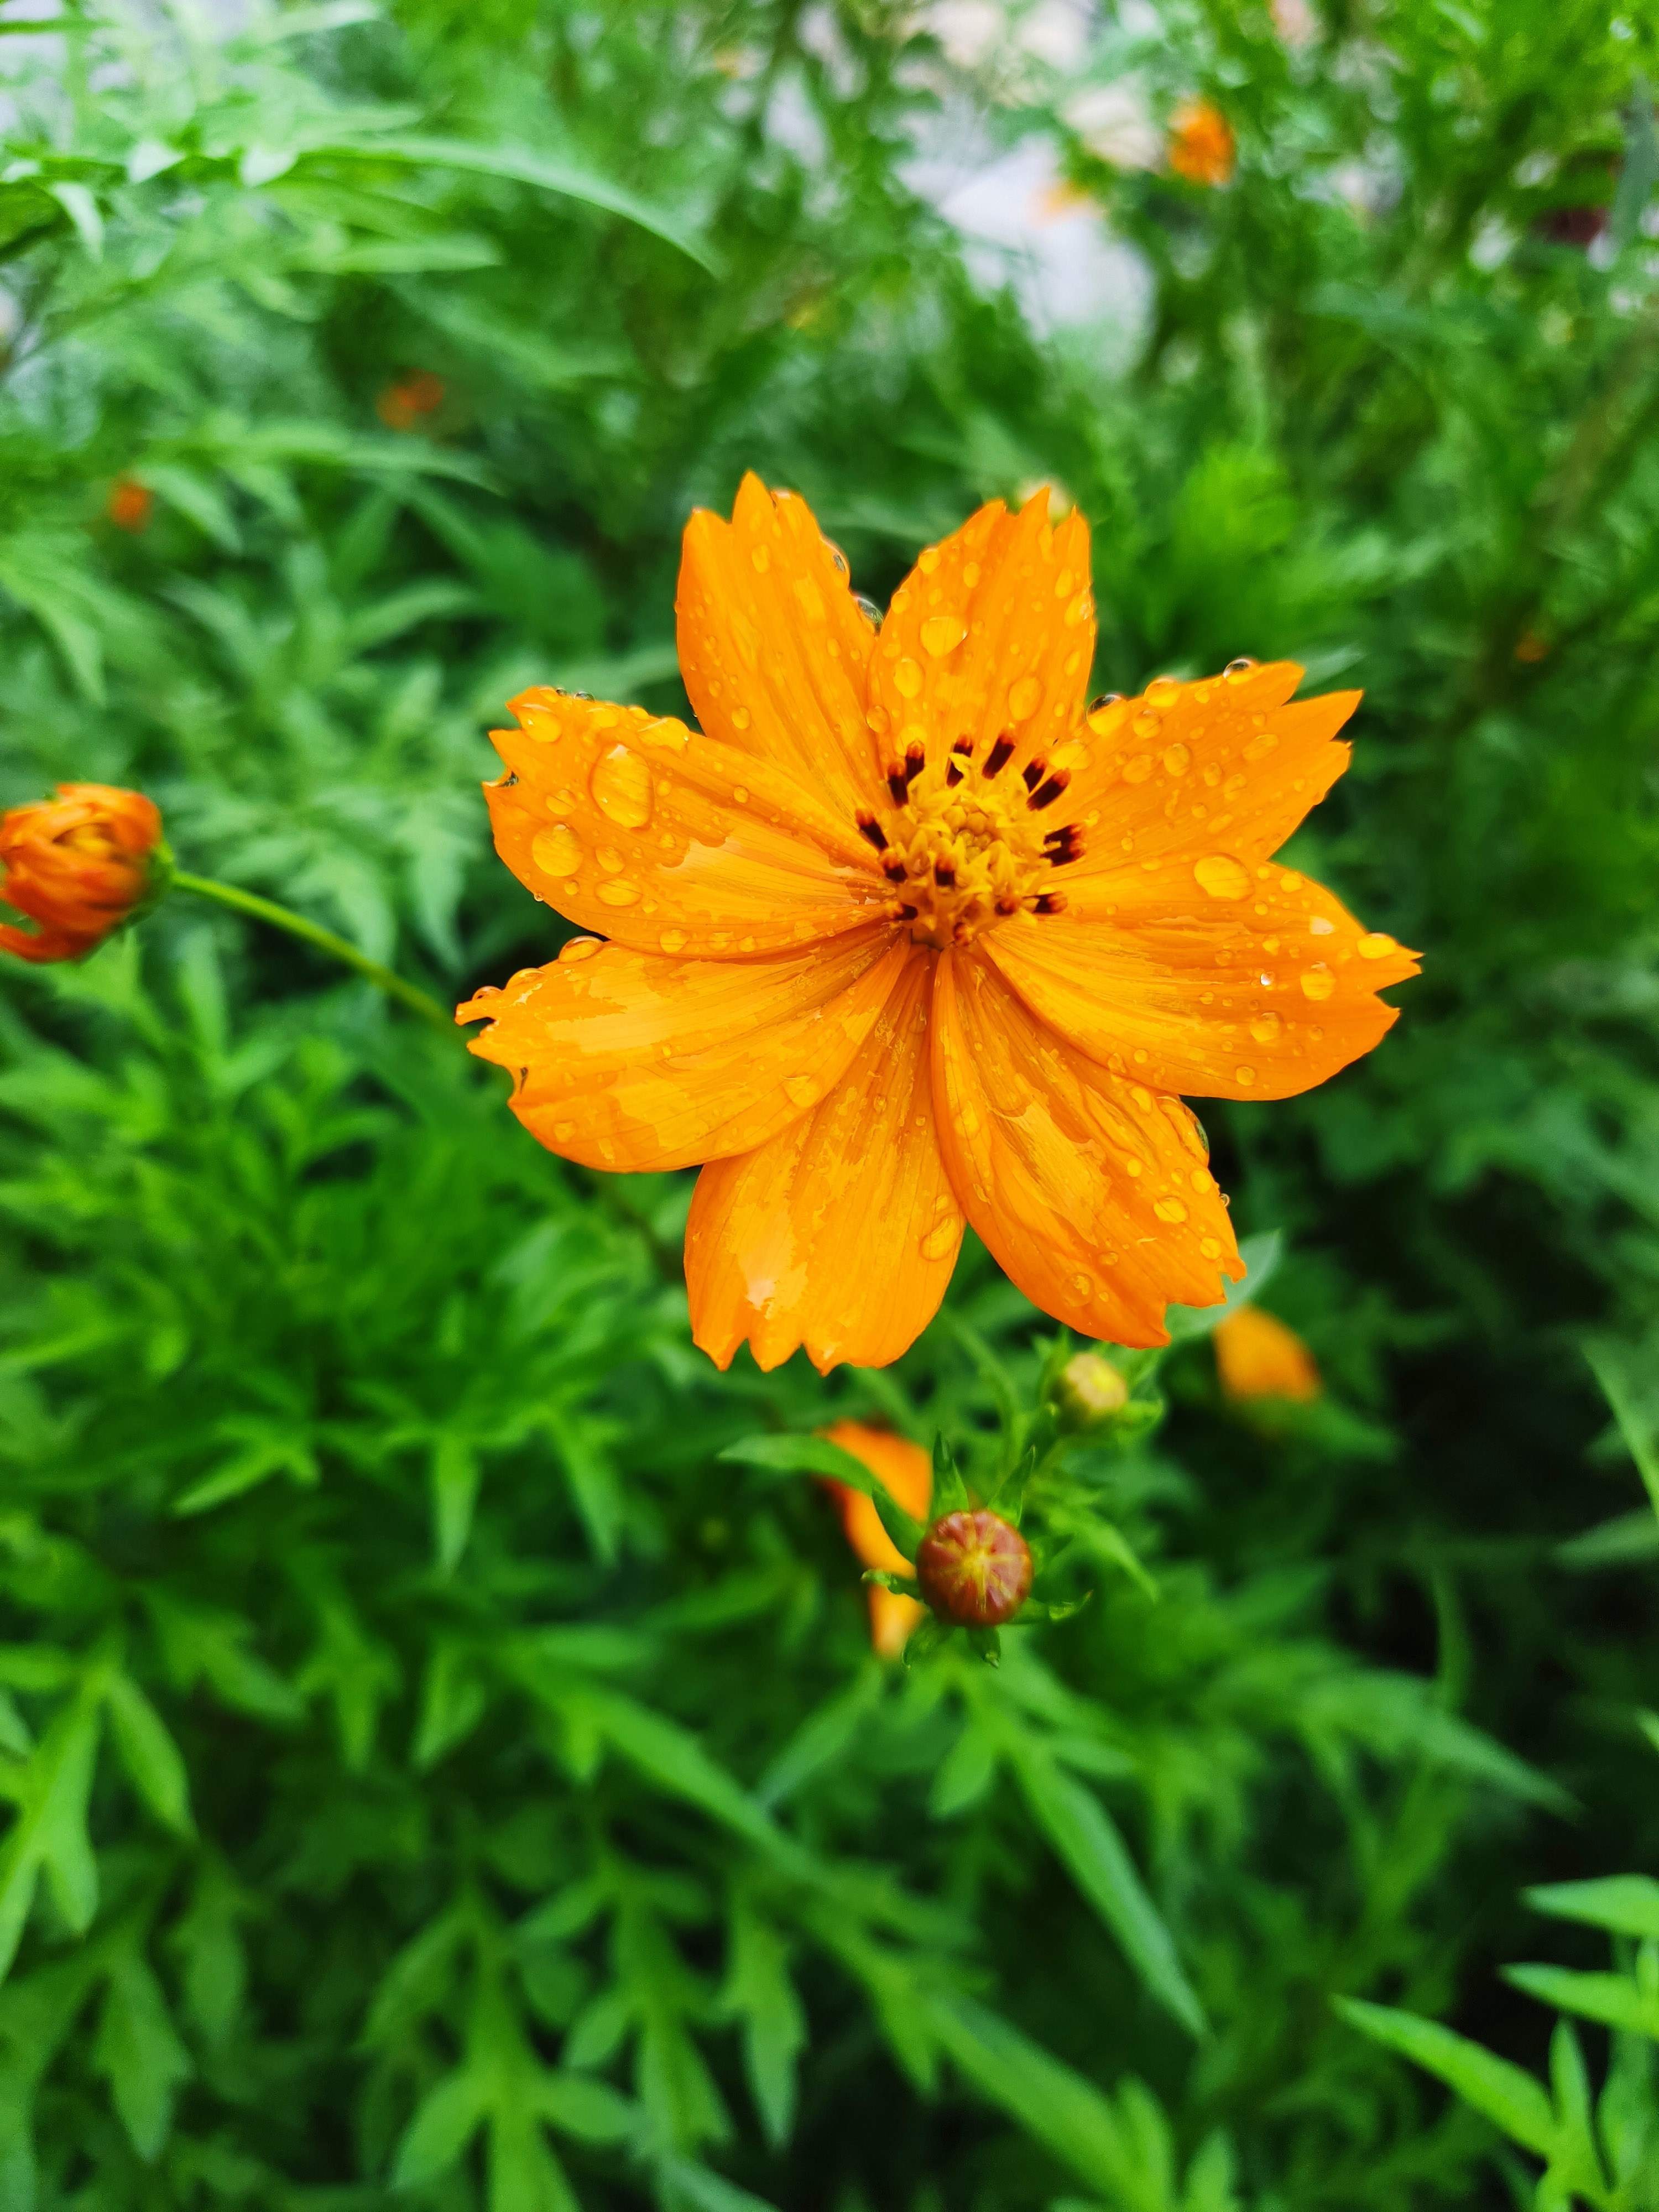
beautiful, flowering, nature, flower, plant, petal, orange, grass, flowering plant, annual plant, close up, groundcover, Cosmos caudatus, daisy family, peach, terrestrial plant, herbaceous plant, wildflower, plant stem, pollen, vascular plant, macro photography, cosmos